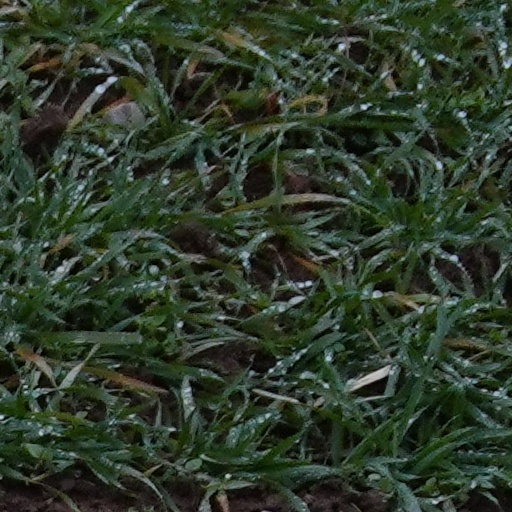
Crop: wheat